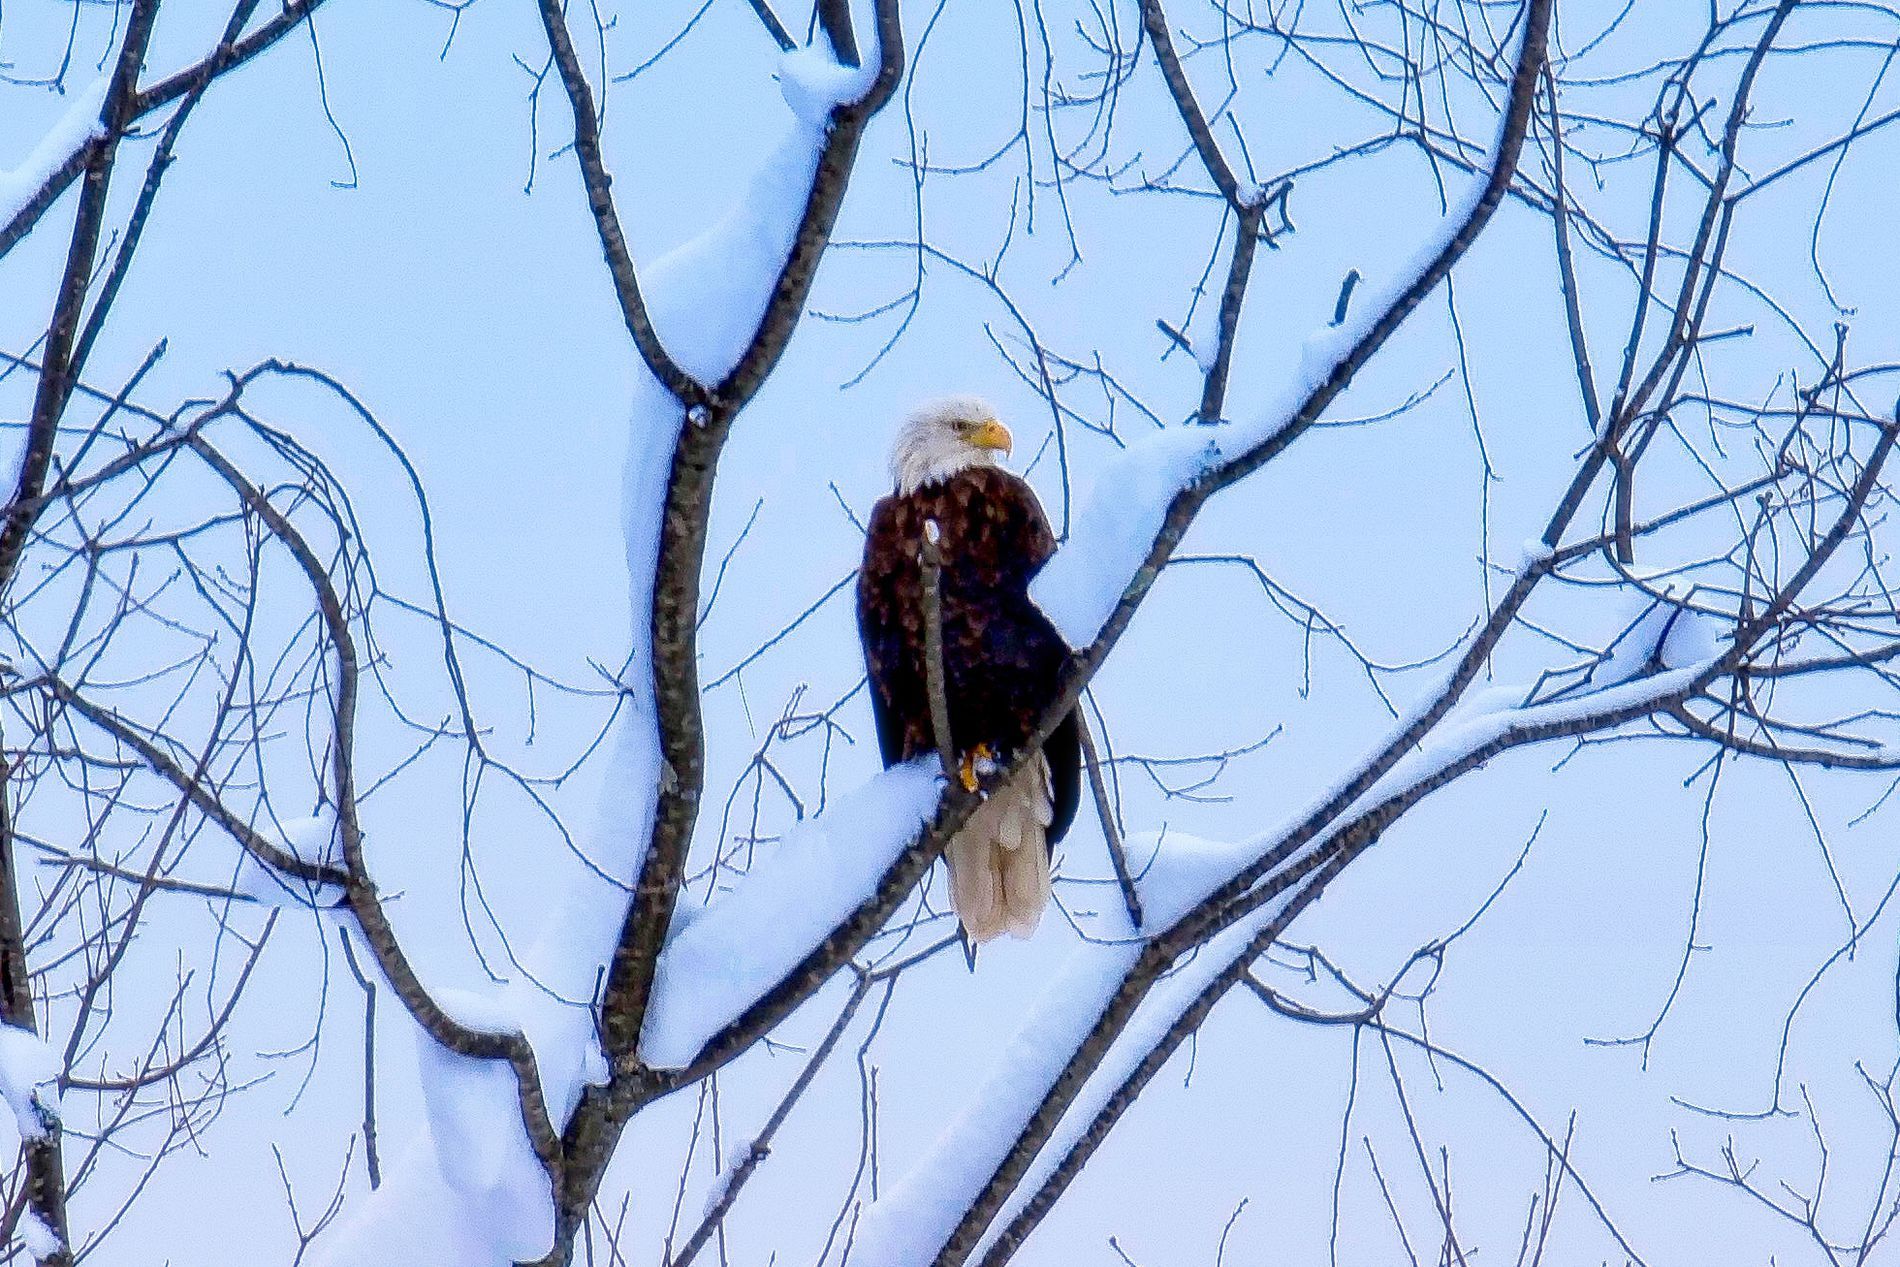
Eagle on branches
This image features an eagle on branches (partially covered in snow) on a winter day, surrounded by the pale blue sky.
A medium shot was taken from a low-angle perspective of an eagle standing on branches (partially covered by snow) on a winter day. The eagle has a strong gaze and a majestic look against the pale blue sky. The image contains various shades of yellow, white, black, pale blue, and dark brown. Overall, the image evokes a sense of power and mystery.
Labels: Animal, Bird, Eagle, Beak, Bald Eagle, Accipiter, Branches, Sky
Camera: NIKON CORPORATION NIKON D7100
Lens: 70.0-200.0 mm f/4.0, AF-S Nikkor 70-200mm f/4G ED VR
Aperture: F10
Exposure: 1/200 sec
ISO: 100
Focal length: 200.0 mm